Backlash (2009)

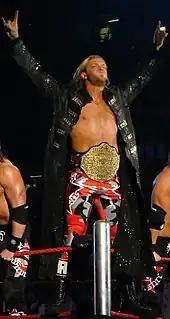
Edge won the World Heavyweight Championship for a record-tying fifth time.

In the main event, John Cena defended the World Heavyweight Championship against Edge in a Last Man Standing match. The match started as a heavy brawl between the two but ended up on the outside, with Edge and Cena using the steel steps as a weapon, as they threw each other into it, threw it at each other. Edge executed a spear on Cena. After the two ended up on the broadcast table, Cena threw Edge into the crowd with the Attitude Adjustment. The two fought around the arena, going into the surrounding lobby until they made their way to the stage, leading to interference from Big Show, who chokeslammed Cena through a nearby spotlight that exploded; Cena was unable to stand, meaning Edge won the title. Cena was taken out of the arena on a stretcher as the event came to a close.